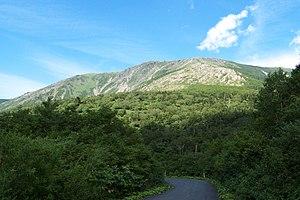
Le mont Hayachine est une montagne du Japon située dans le Nord du pays, sur l'île de Honshū, dans la région de Tōhoku. Point culminant des monts Kitakami avec 1 917 mètres d'altitude, elle fait partie des 100 montagnes célèbres du Japon.
Le parc quasi national de Hayachine est un parc quasi national situé dans la préfecture d'Iwate au Japon. Créé le 10 juin 1982, il s'étend sur une superficie de 54,63 km².